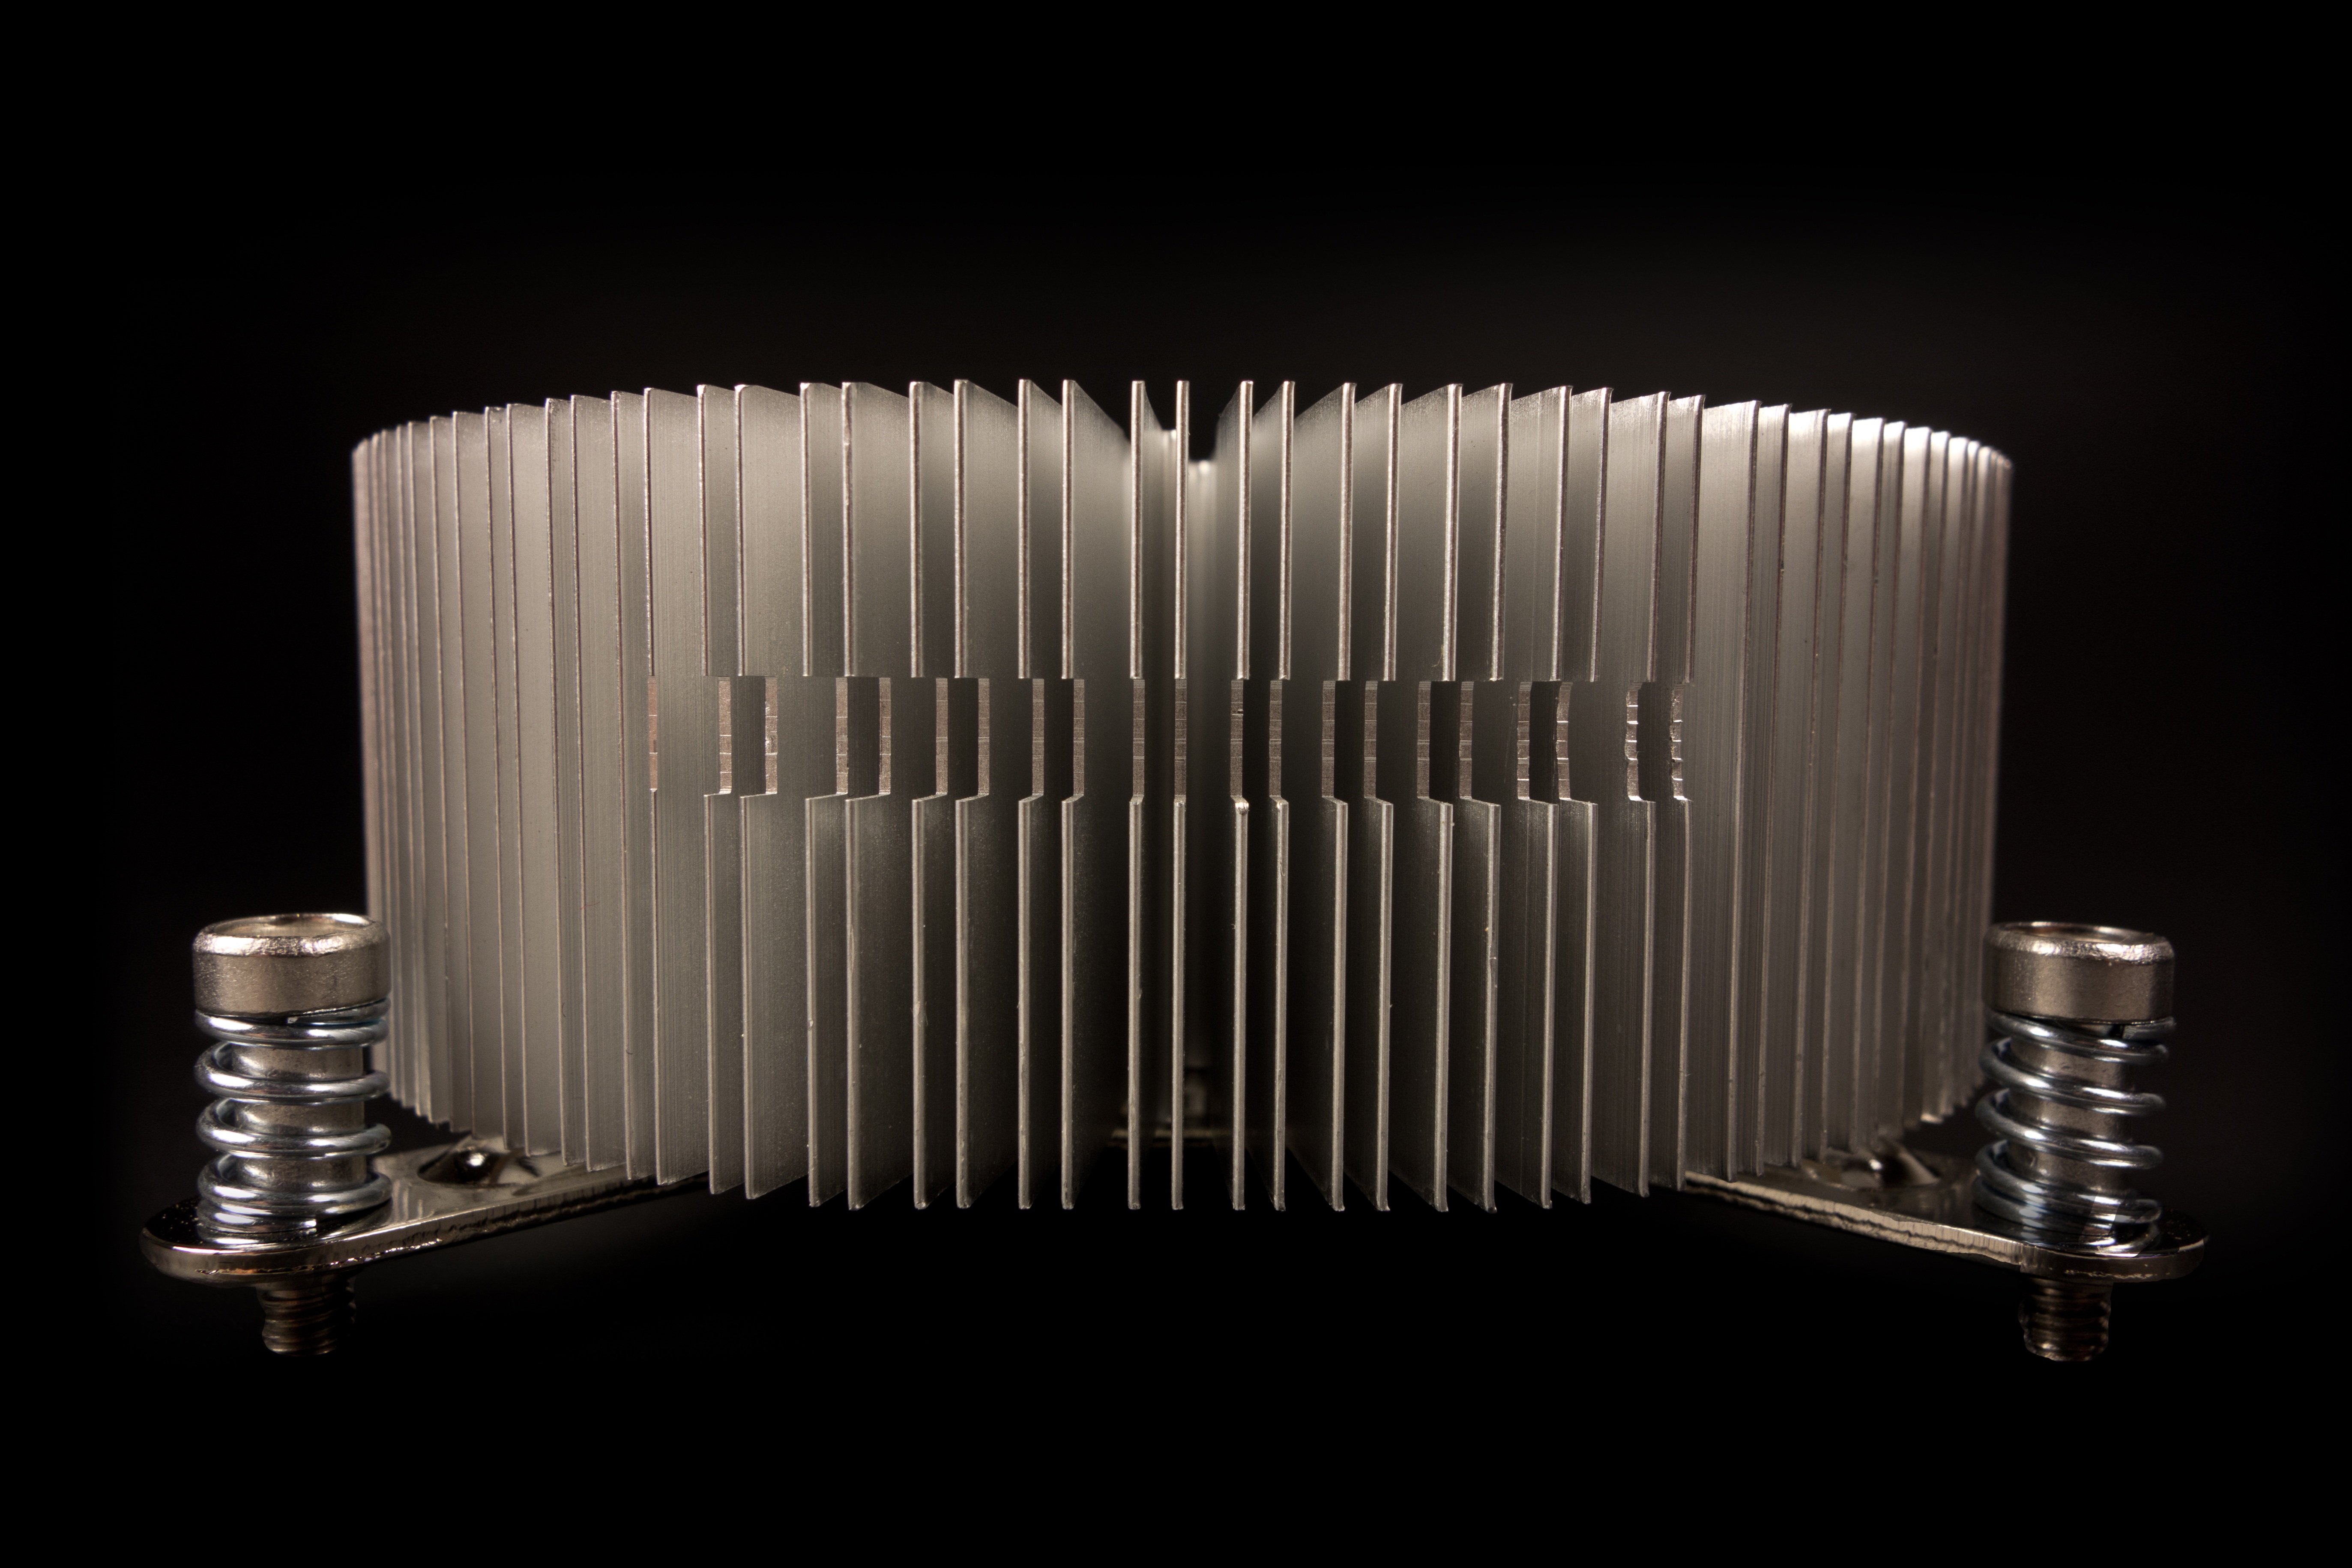
computer, light, metal, lighting, fan, product, light fixture, iron, chandelier, cooling, cooler, alu, cpu fan